Answer in natural language. Which object is closer to beautiful wall painting, black colour countertop lx or Window? Choose between the following options: Window or black colour countertop lx
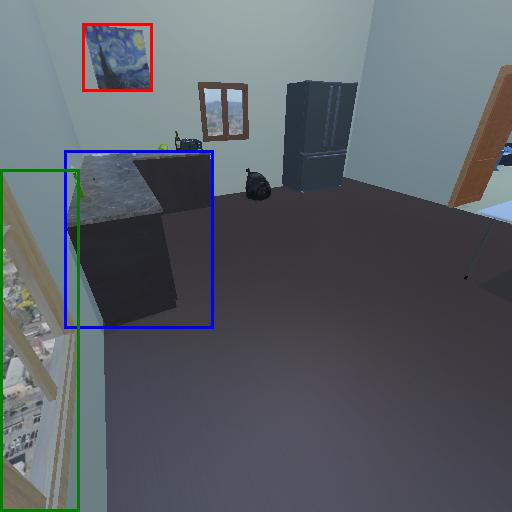
<answer>black colour countertop lx</answer>